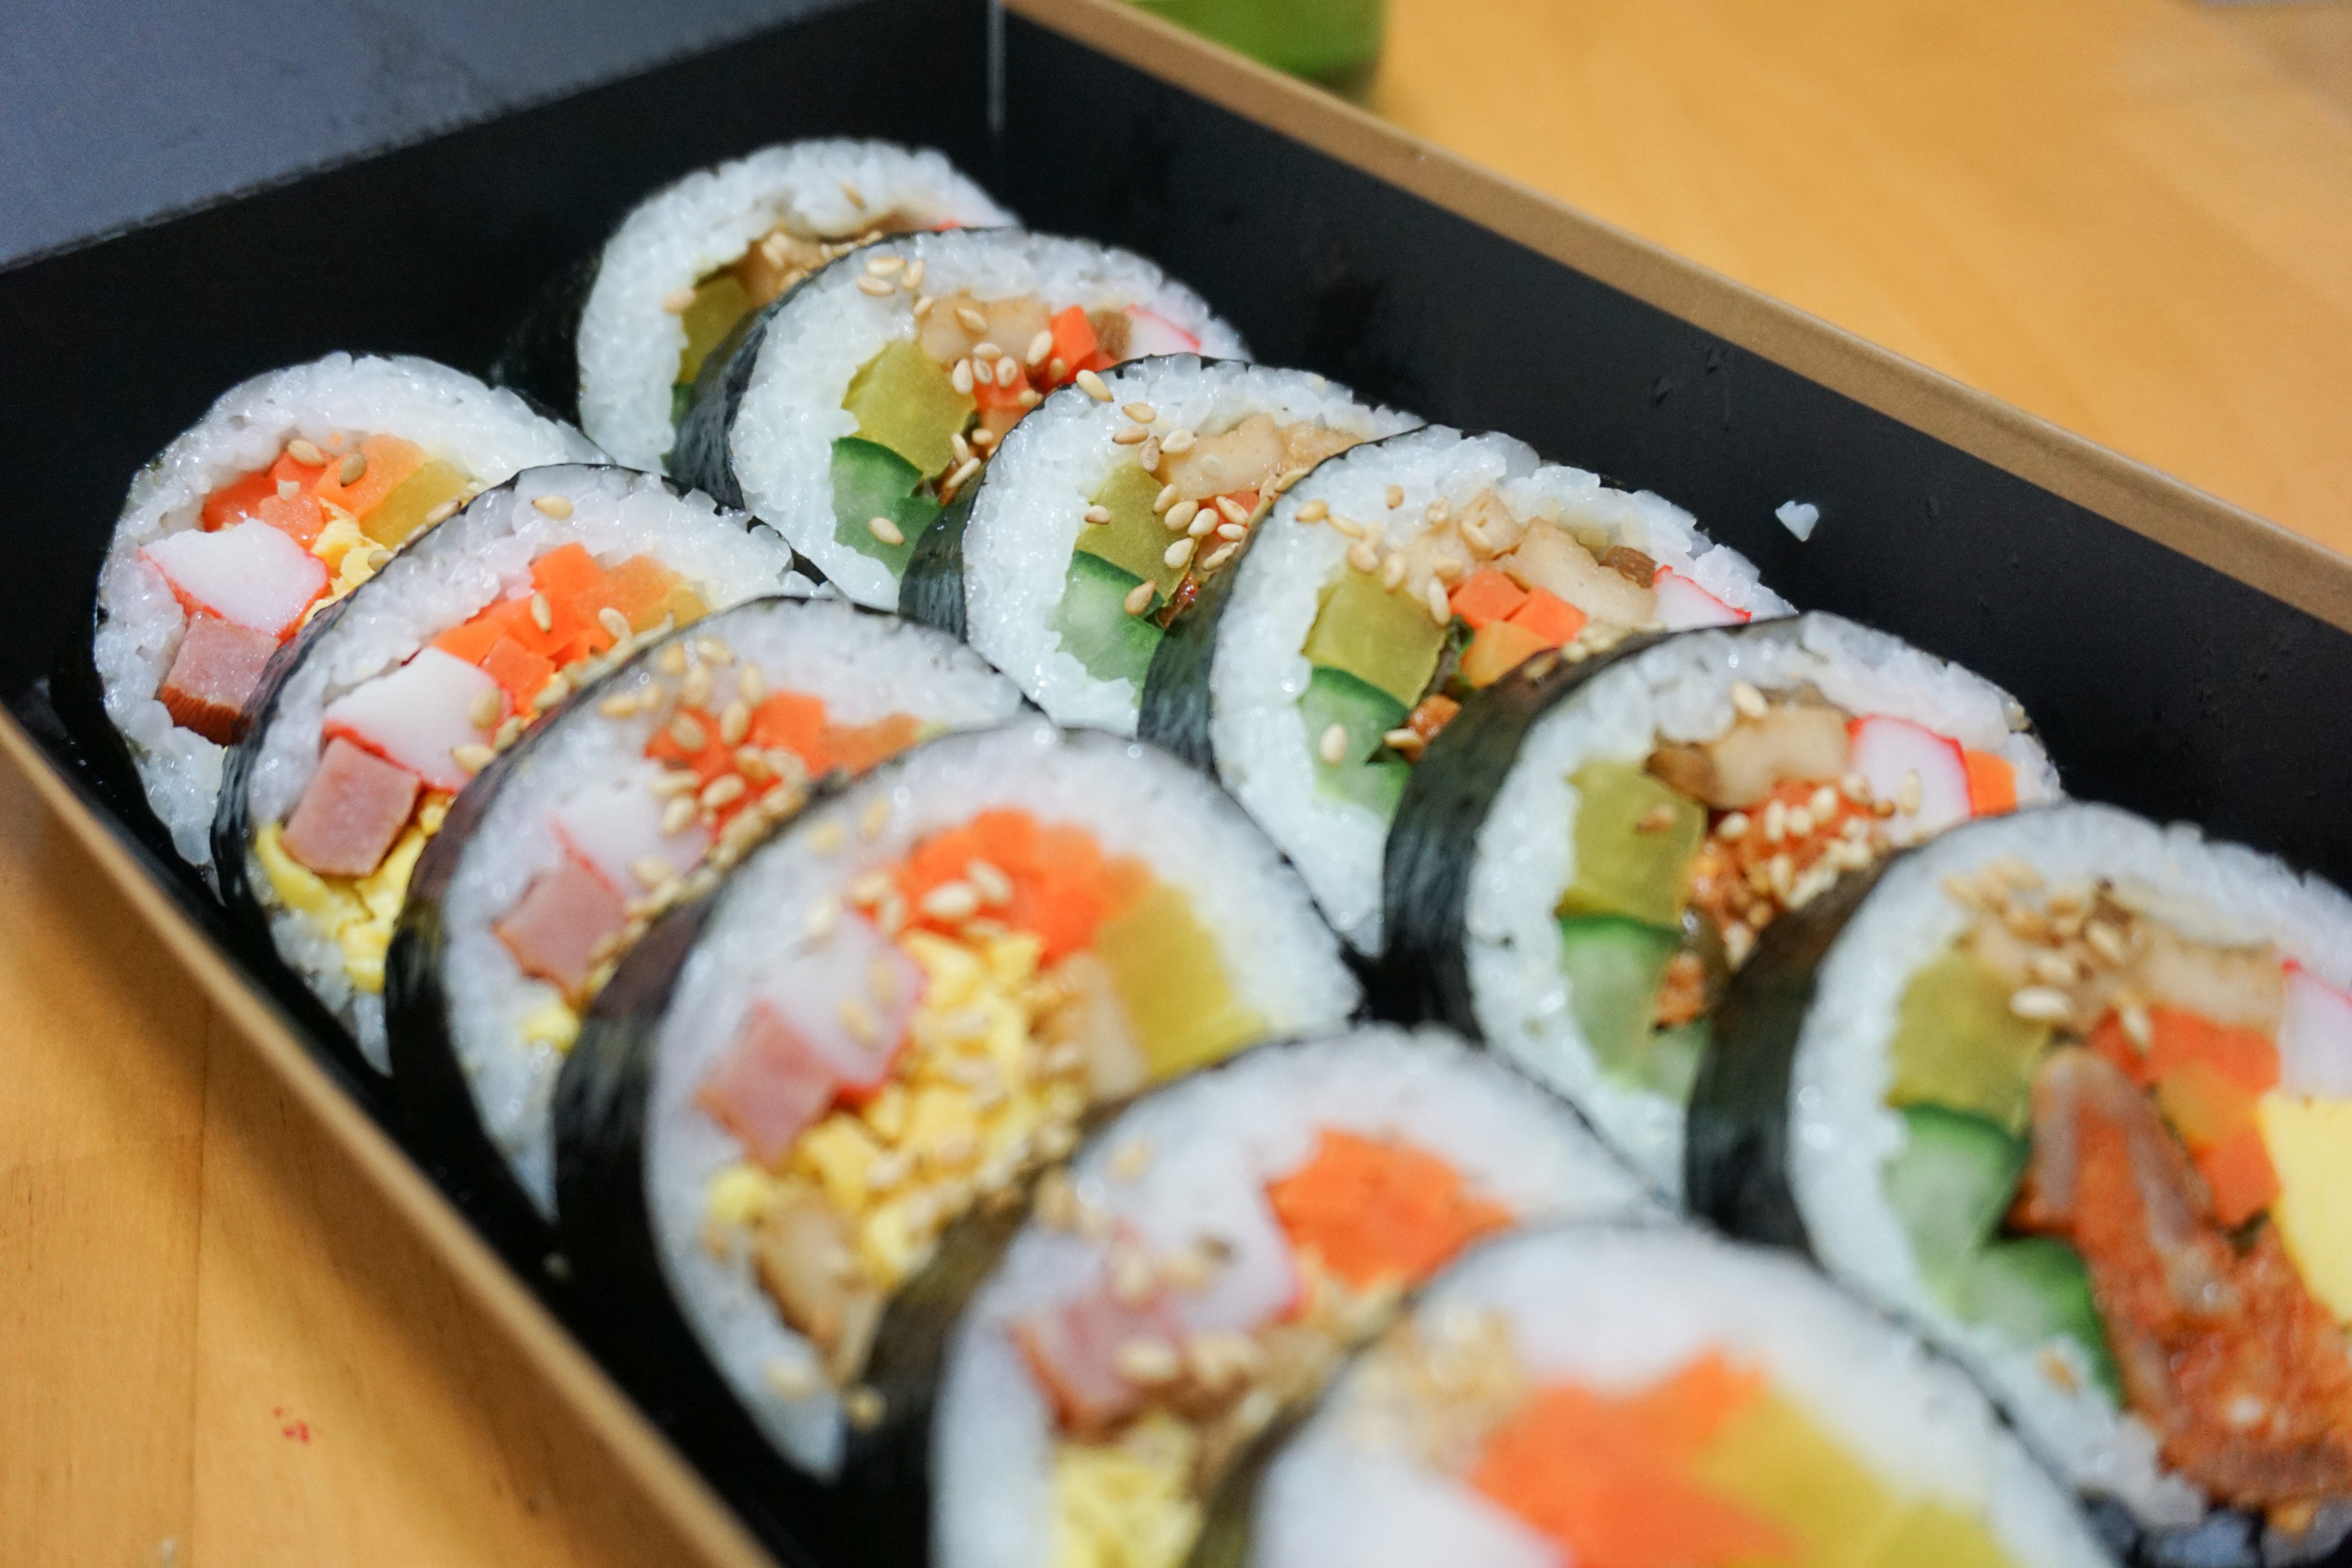
dish, food, lunch, cuisine, asian food, sushi, japanese cuisine, kim rice, gimbap, california roll, vegetables rolled in